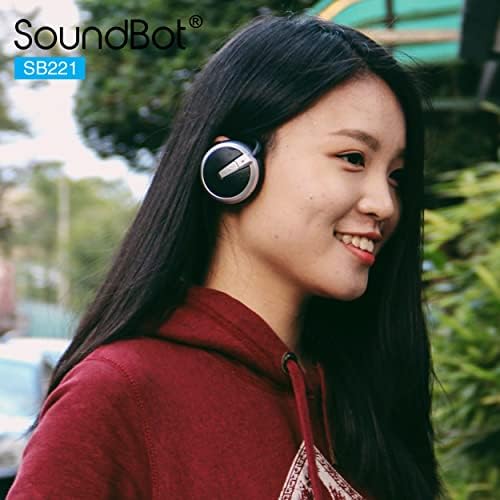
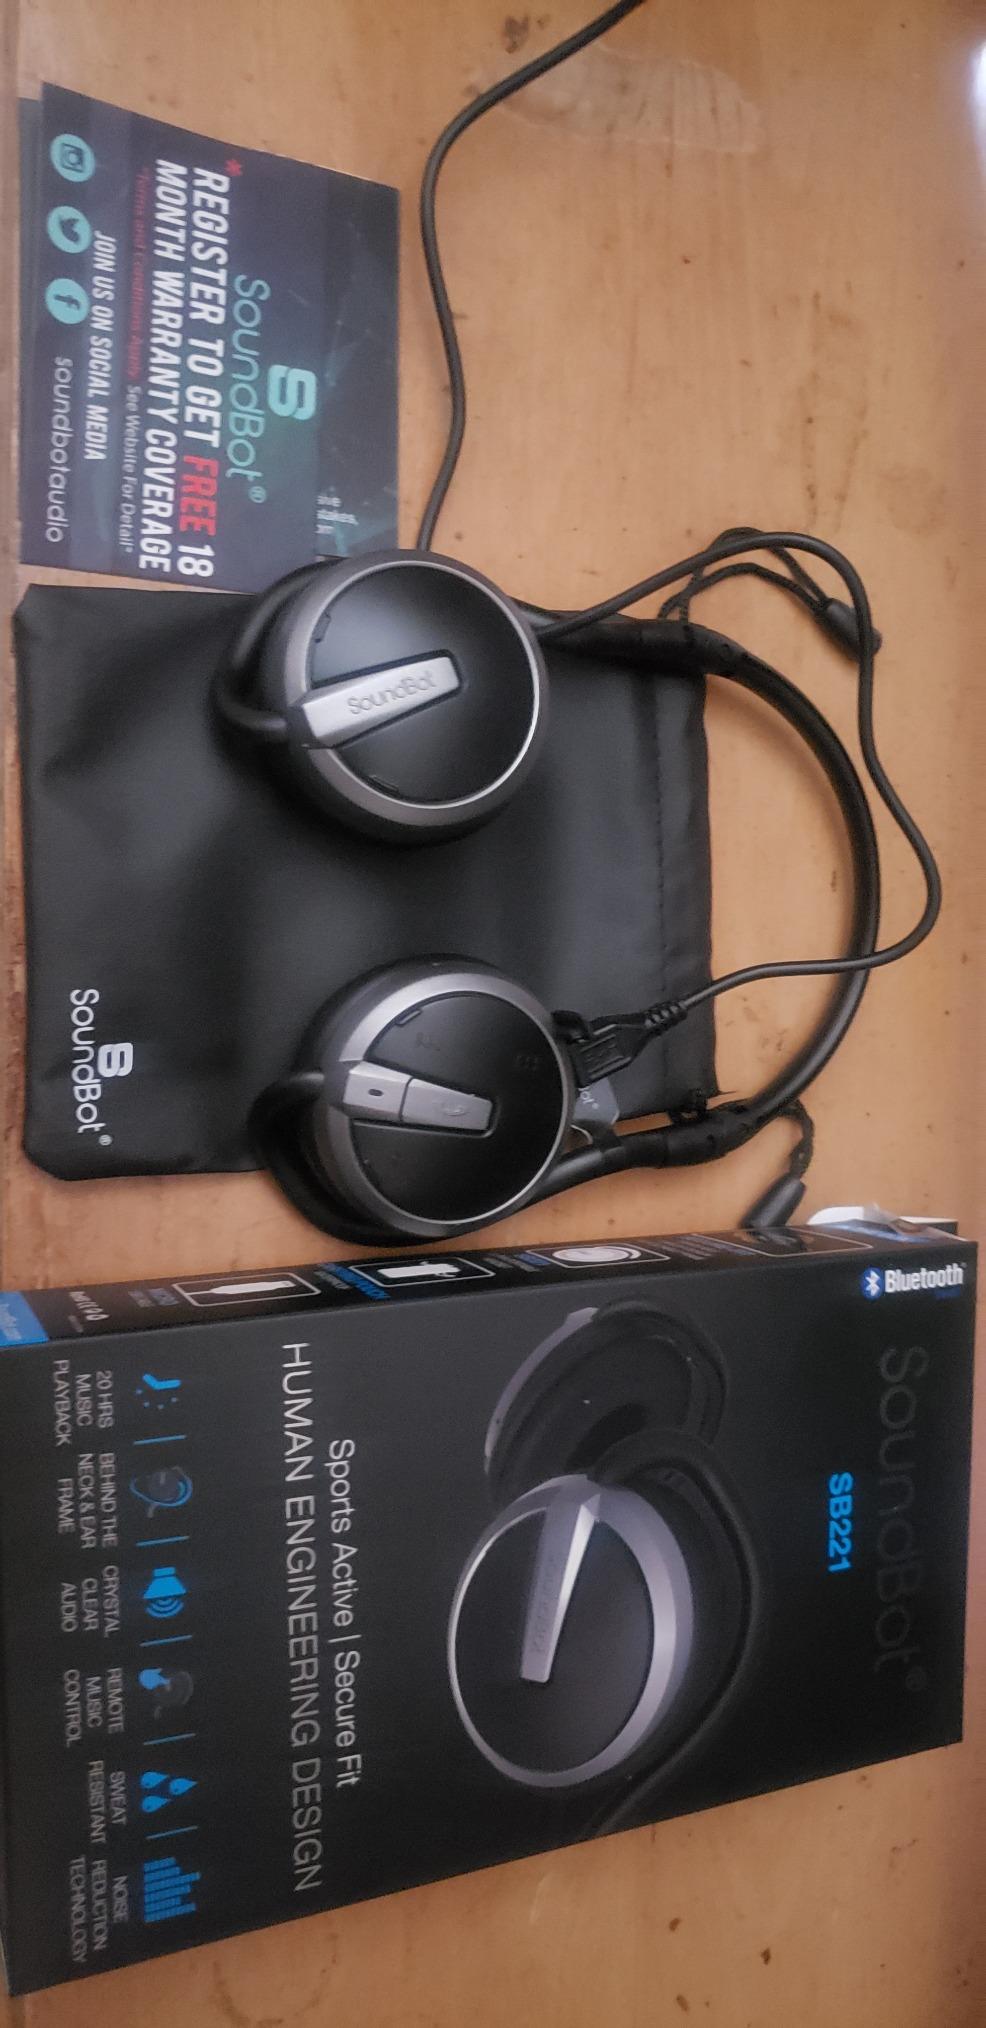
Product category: headphones
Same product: yes